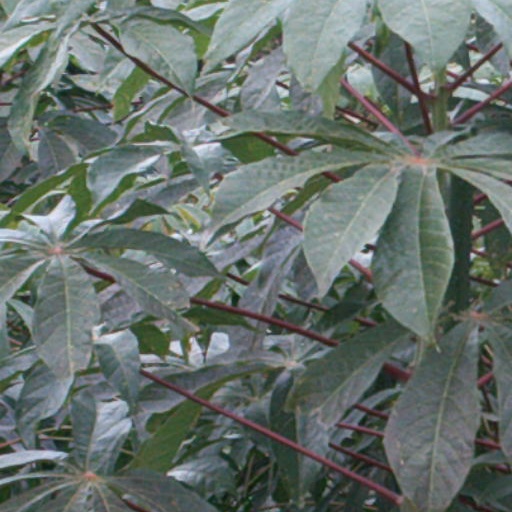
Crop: cassava